Gheorghe Petrașcu

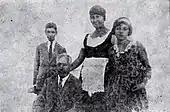
Gheorghe Petrașcu with his children and wife

Nicolae Petrașcu also wrote about his parents' house. It was ""... in the middle of a large courtyard and had eight wall pillars in front, along a porch that I called a plateau [...]. Behind the house was the garden with apples and apricots, to its right the barn, the summer kitchen, the cellar, the stable, and the barn; to her left, at a short distance, flowed the water of Bârlad from which a cool breeze always blew ..."" The interior of the house was evoked by the same memorialist who remembered his return to Tecuci in 1887, so ""... the wall cushions on the two beds, placed side by side in our room in the middle, the white tulle curtains, the heavy iron box on which the beautiful Turkish rug was laid [..], and in the living room, the same six chairs walnut, lathe, the same two sofas, two mirrors two tables. . ."" The house still existed in 1989, undergoing alterations after some damage that occurred during World War I.